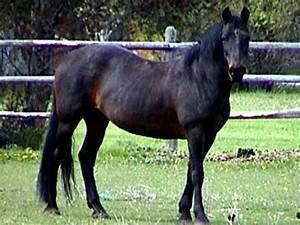
horse